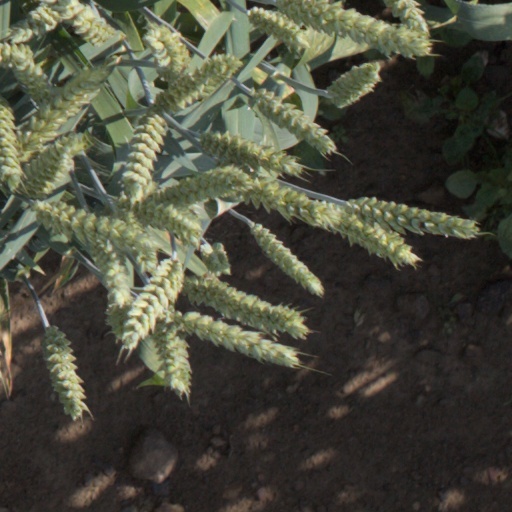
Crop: wheat